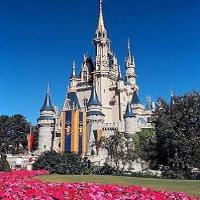
Weather: sun or clear